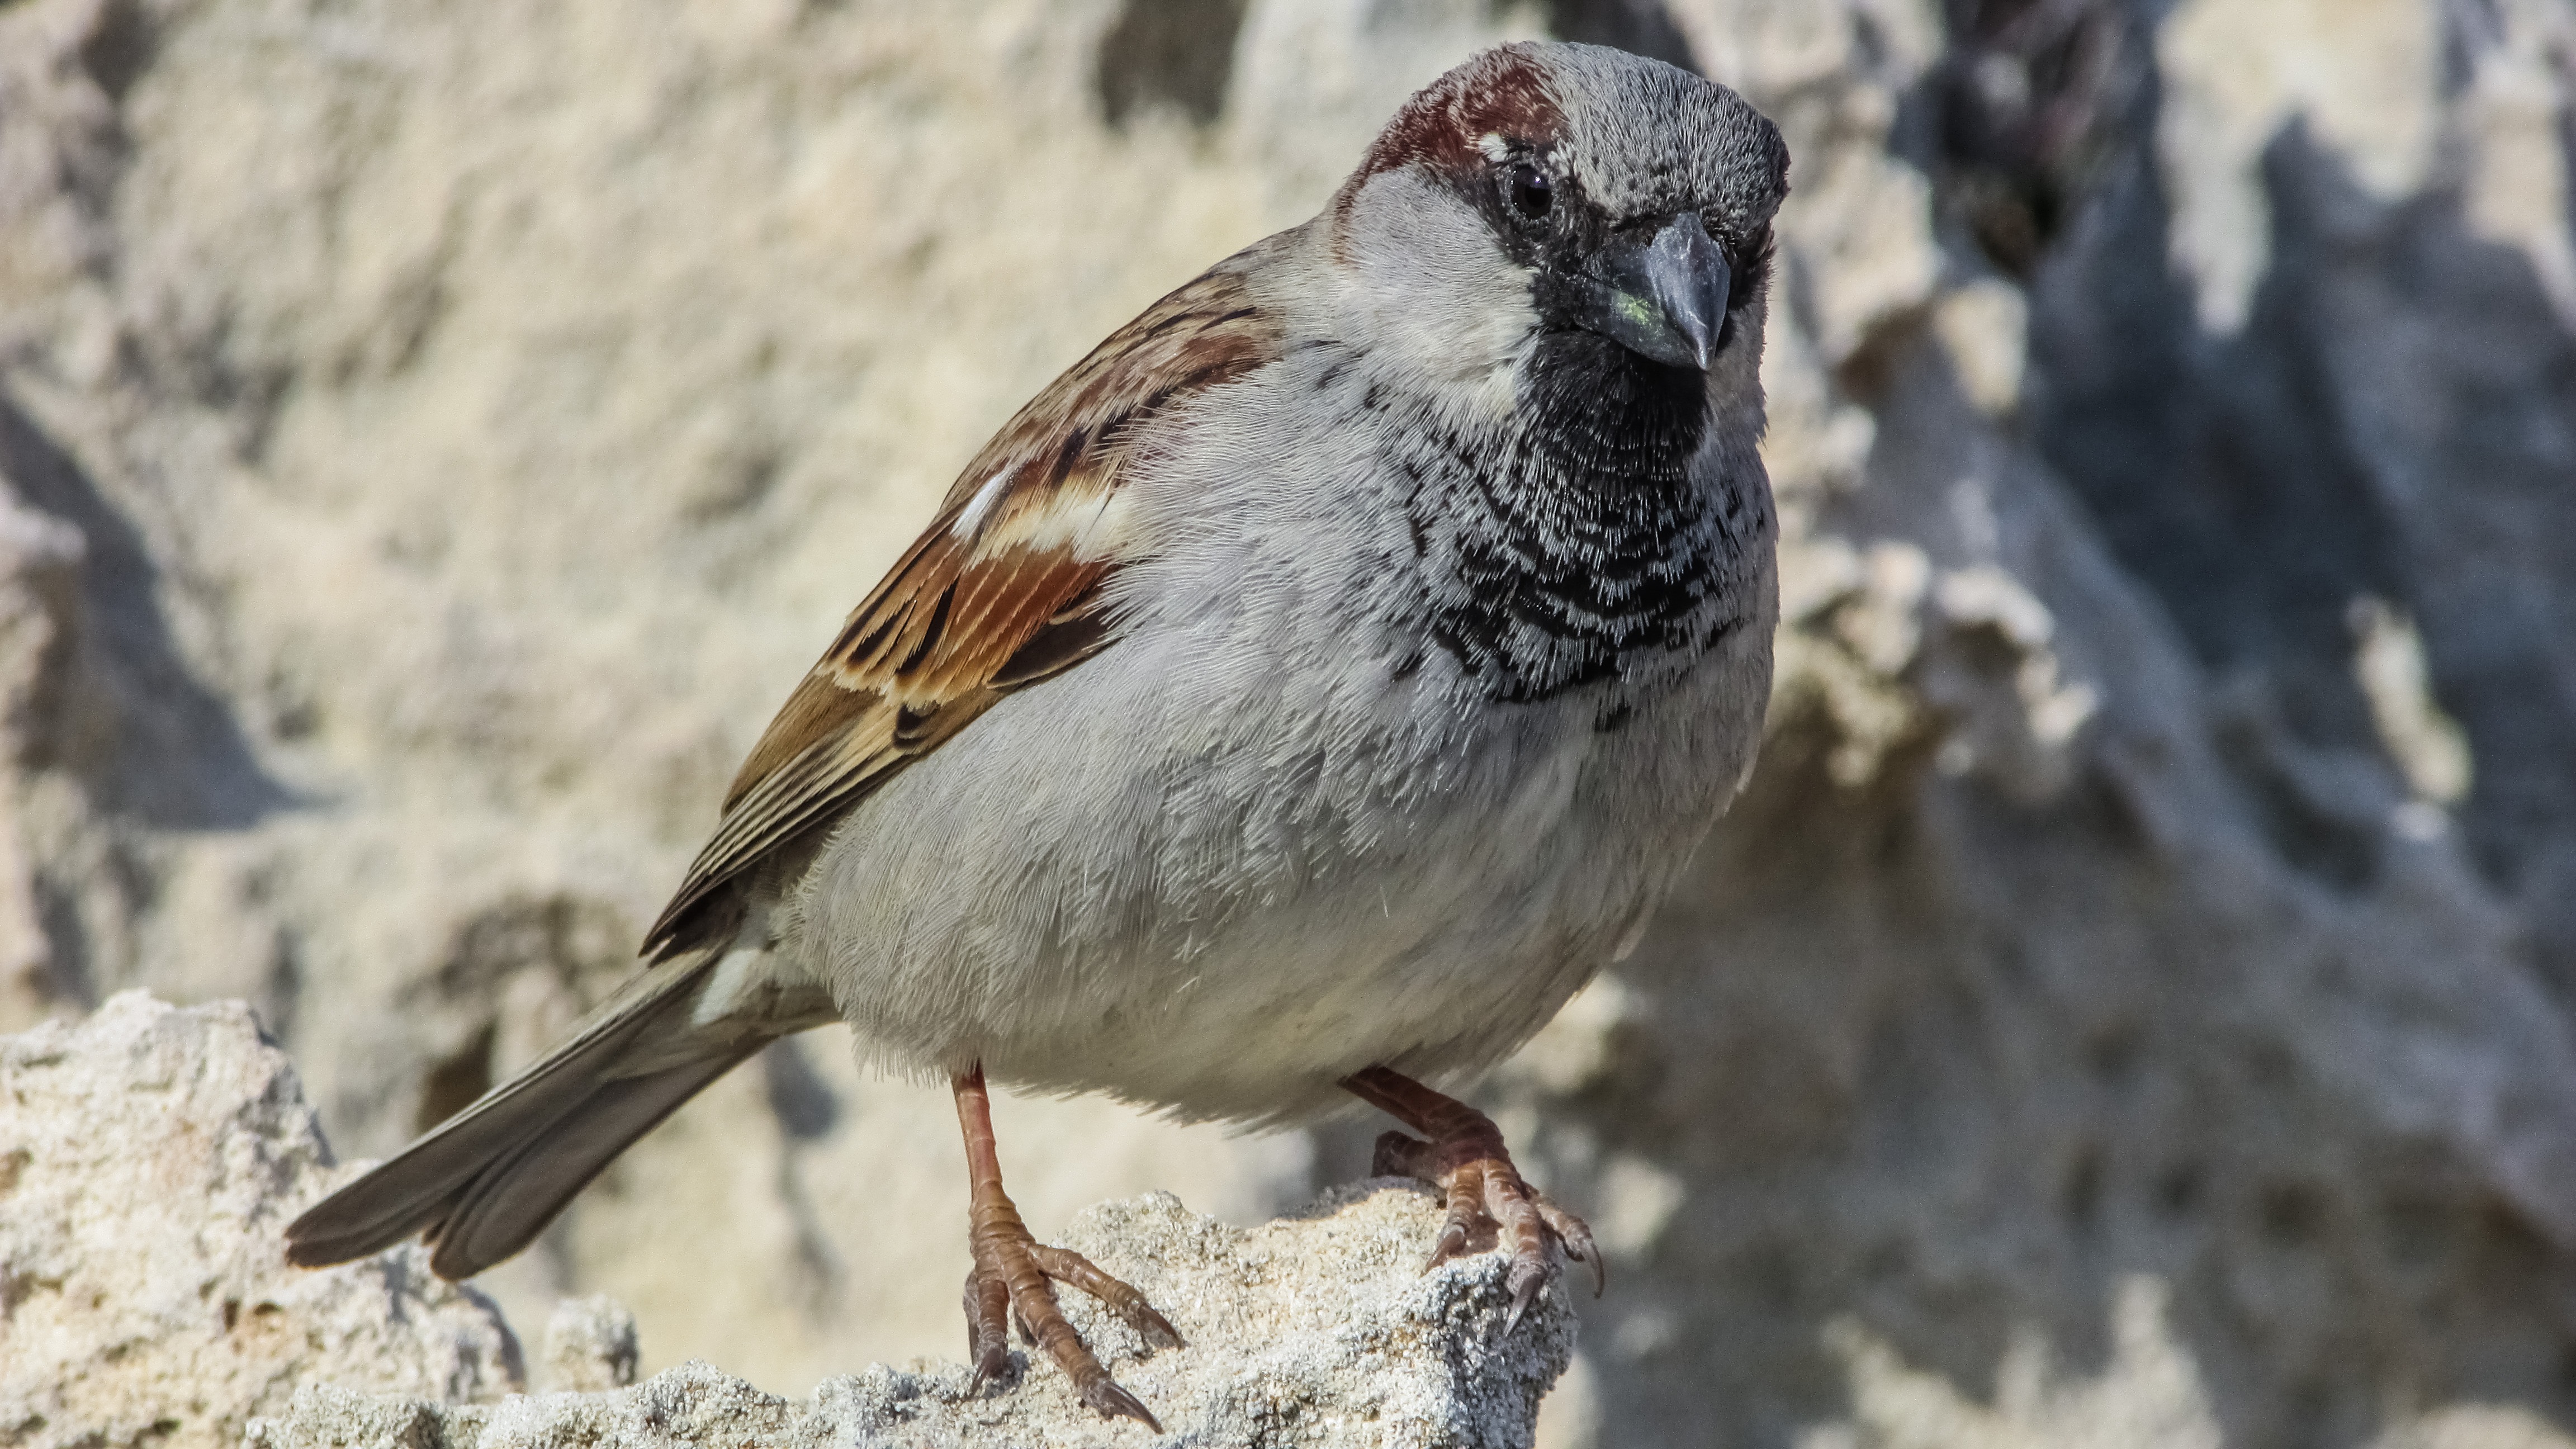
bird, nature, beak, vertebrate, wildlife, house sparrow, fauna, sparrow, finch, cinclidae, emberizidae, perching bird, brambling, junco, old world flycatcher, wren, ortolan bunting